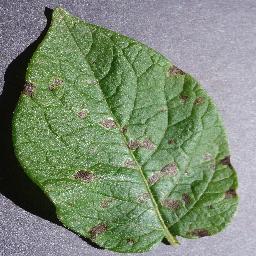
Label: Potato___Early_blight